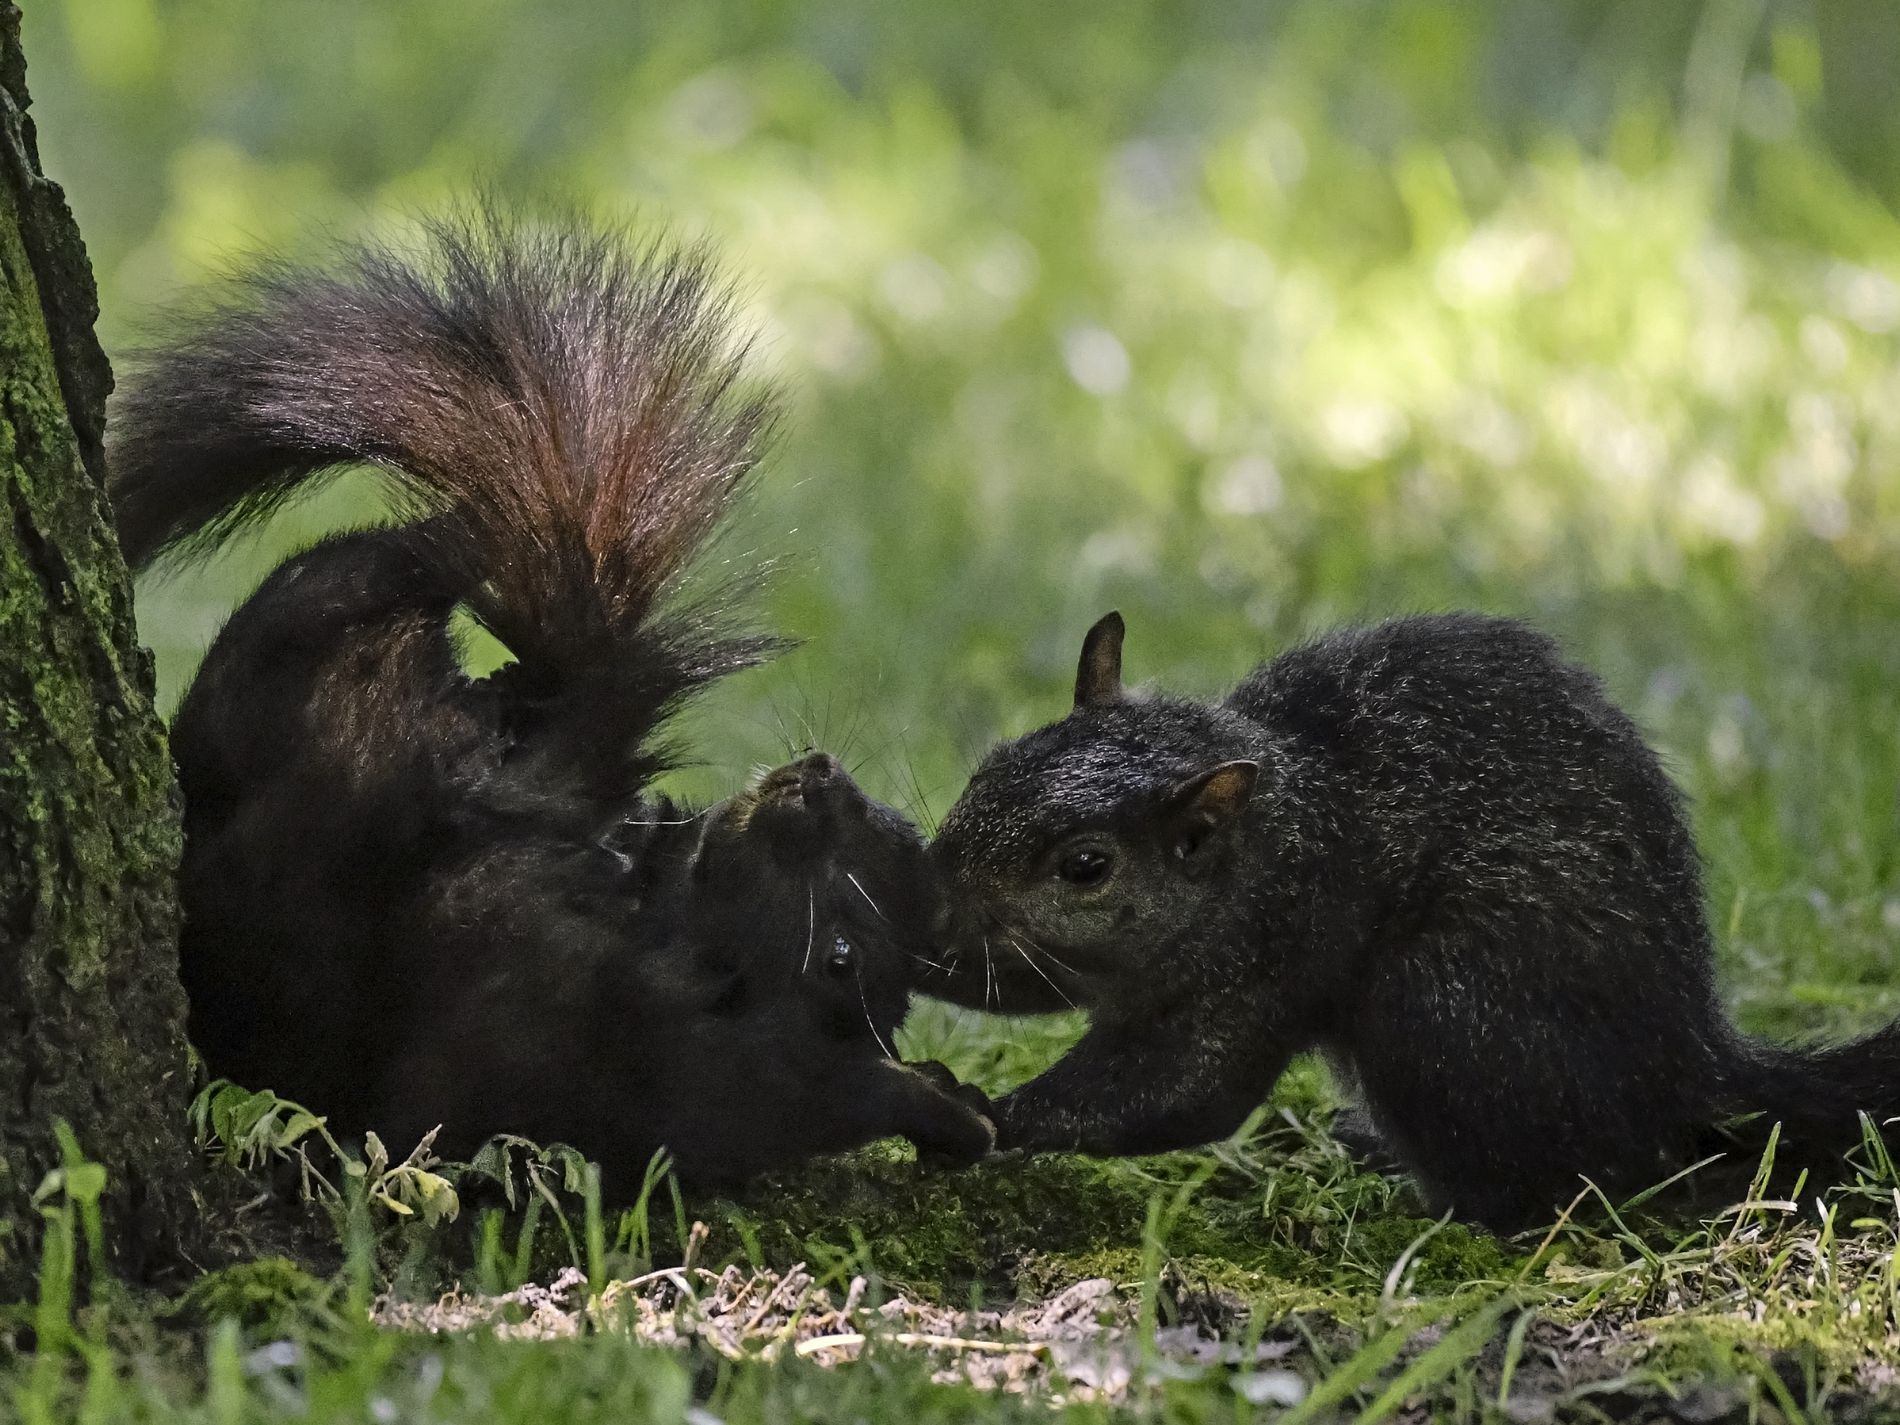
black squirrels
The photo captures a fun moment between two black squirrels in a grassy garden. One is lying on its back, its tail arched high and its fur fluffy while the other stands nearby. They appear to be playing and frolicking. The photo was taken in daylight highlighting the texture of their fur and its beautiful, glossy black color.
The lighting in this photo is natural and soft, with sunlight shining through the trees. The lighting beautifully highlights the gloss of the squirrels' black fur. The background is slightly blurred and the angle of the shot is low, almost to ground level making the viewer feel as if they are with the squirrels in a soft atmosphere
Labels: Animal, Mammal, Rodent, Rat, Squirrel, Squirrels, garden
Camera: NIKON CORPORATION NIKON D850
Lens: 200.0-500.0 mm f/5.6
Aperture: F5.6
Exposure: 1/1600 sec
ISO: 3200
Focal length: 500.0 mm